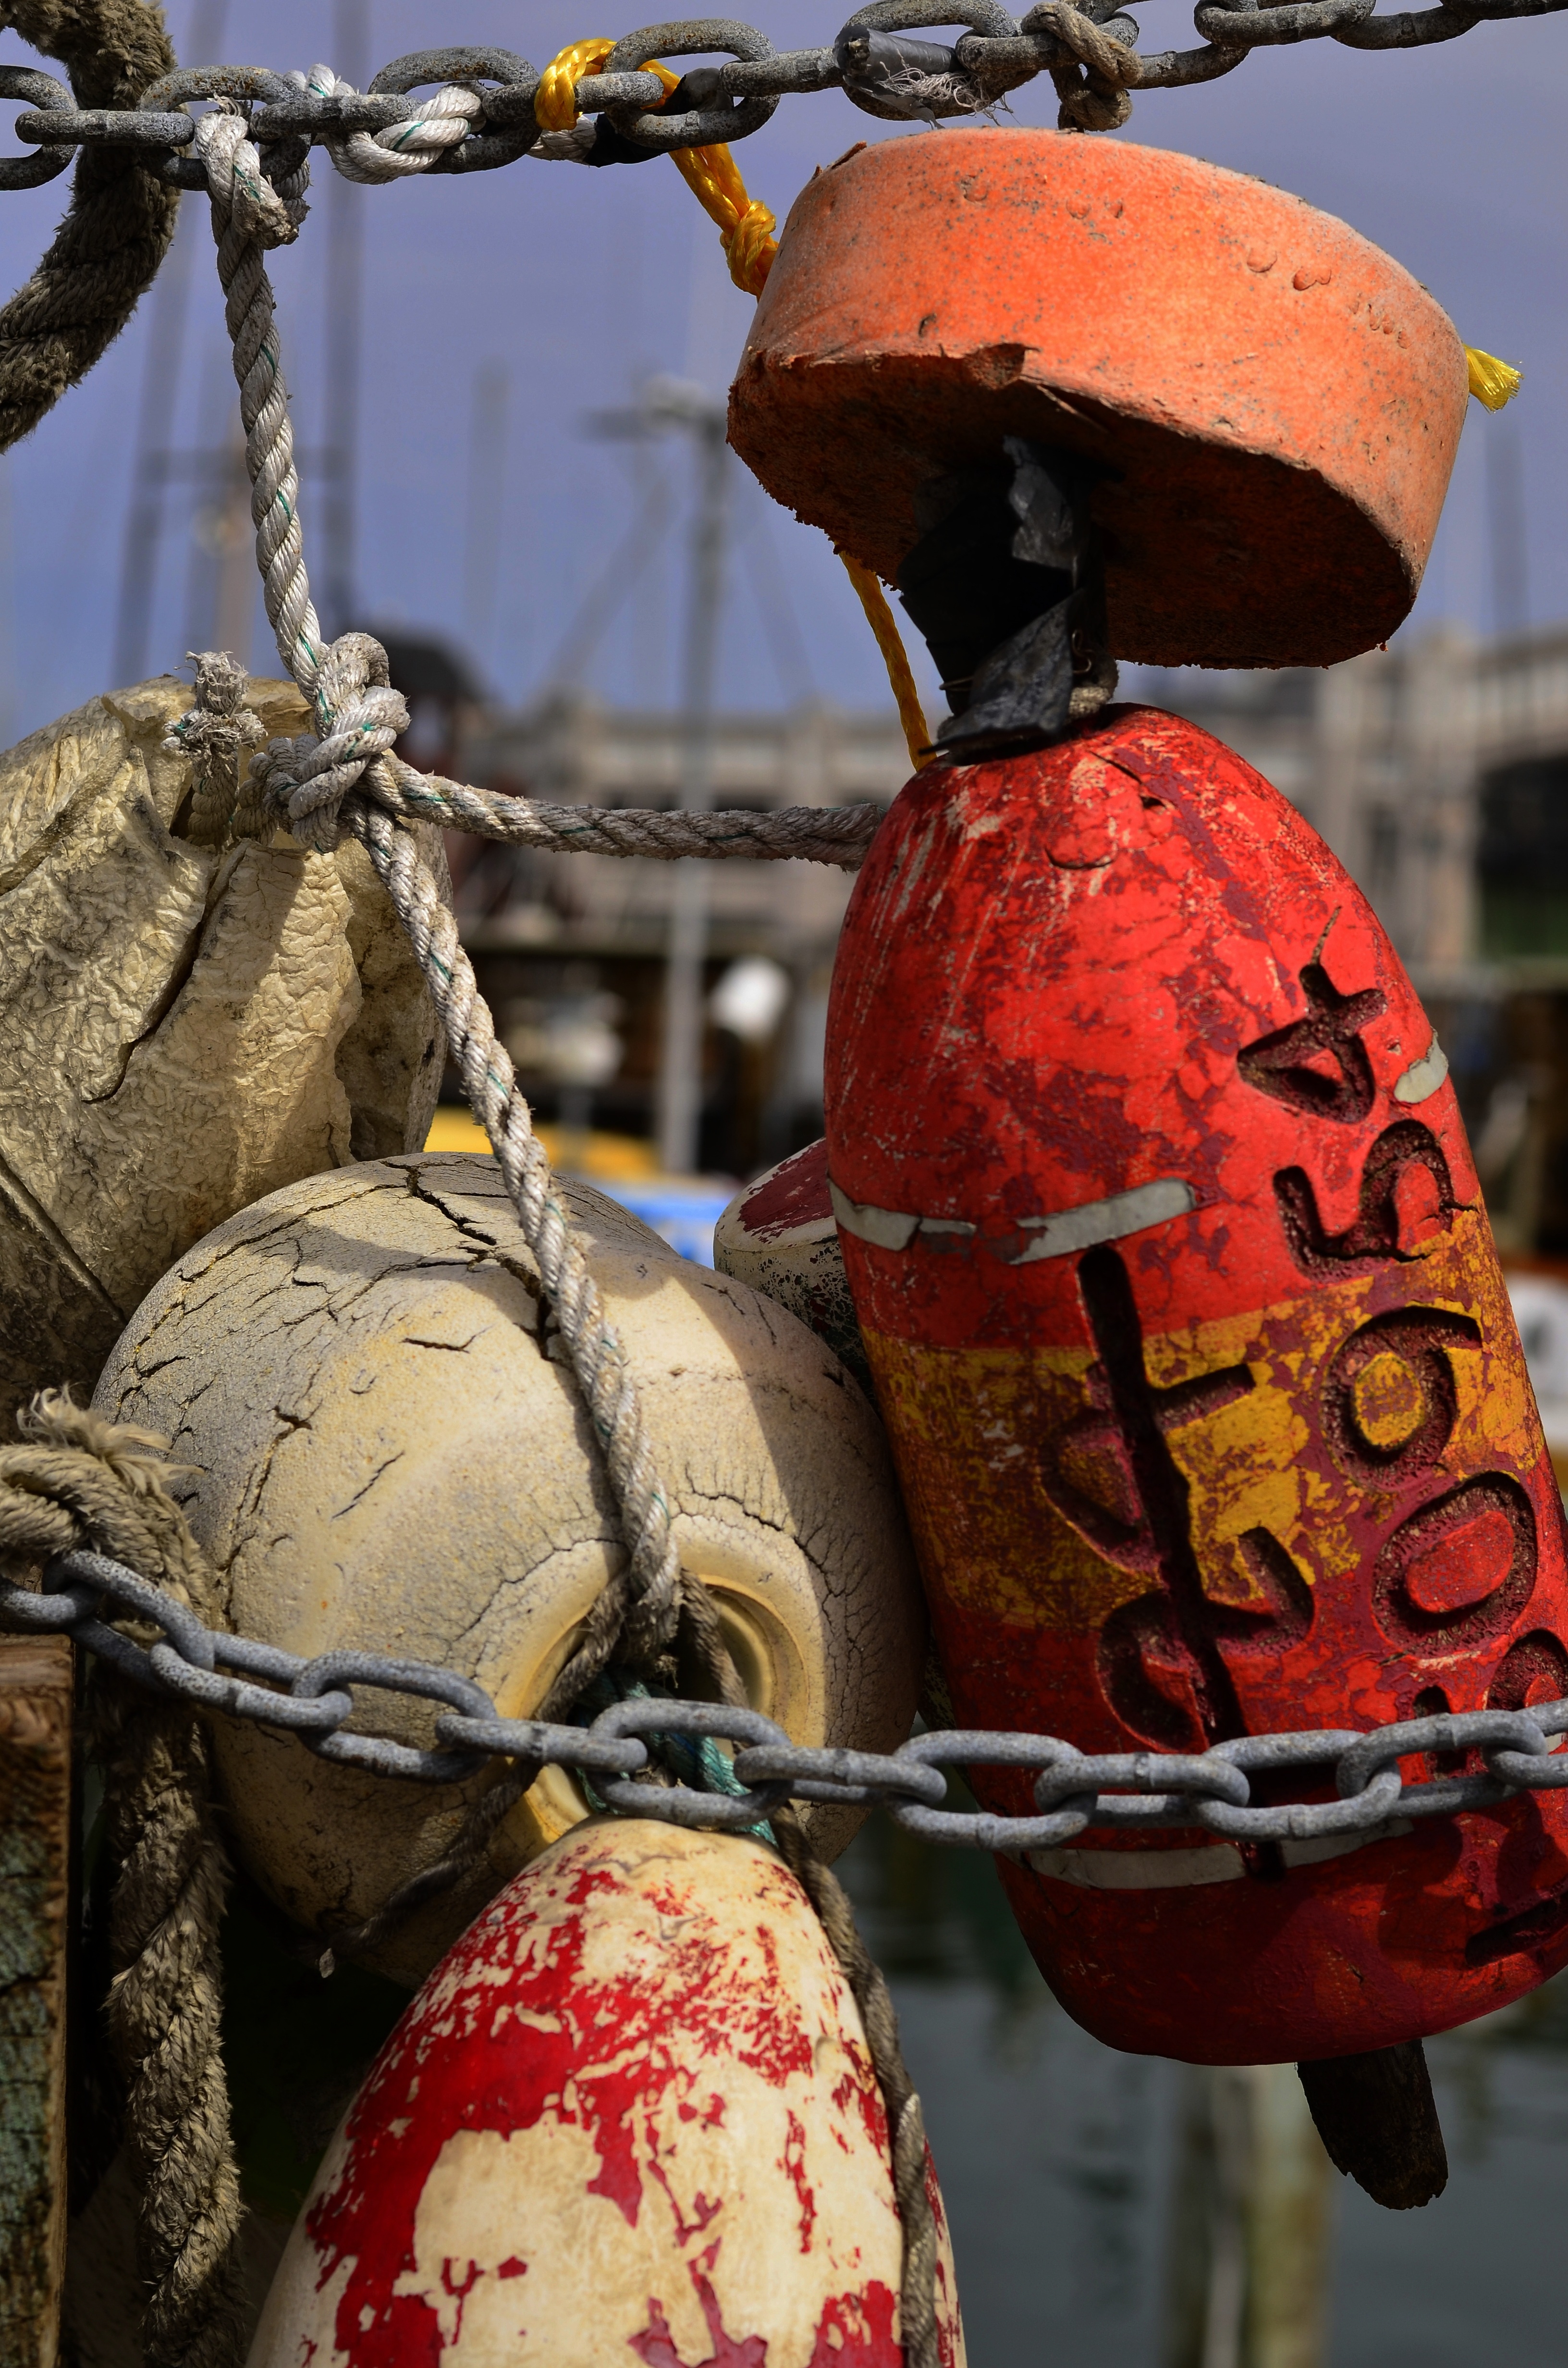
rope, tourist, red, sailing, color, marina, california, san, nautical, temple, tradition, francisco, lifebuoy, buoys